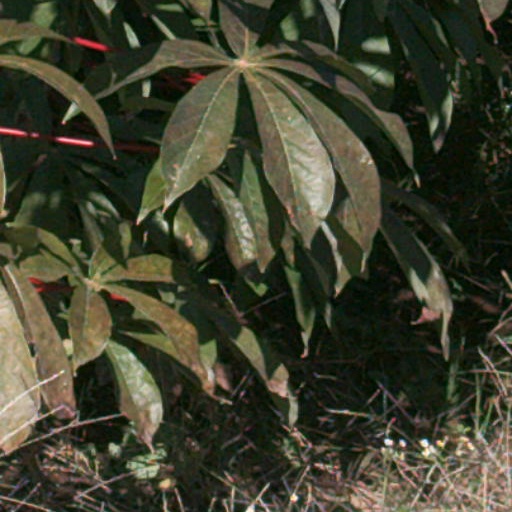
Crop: cassava